Chee Soo

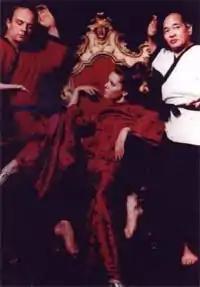
Chee Soo, Diana Rigg and Film Stunt arranger Ray Austin worked together on "The Avengers" TV series

Chee Soo was also involved as a fight choreographer with the TV series "The Avengers" during the 1960s as is evidenced by publicity photographs of him with Ray Austin (himself a Black Belt third dan Kung Fu Master and pupil of Soo's) and Diana Rigg probably taken around 1967. He brought Kung Fu before a western audience years before Bruce Lee had even been heard of.